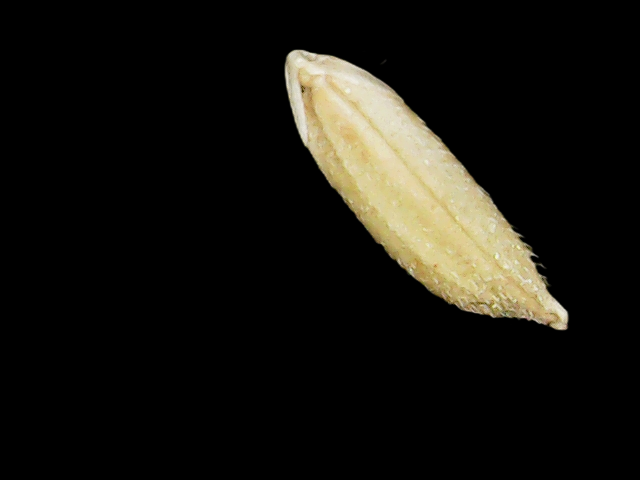
Rice variety: Binadhan12